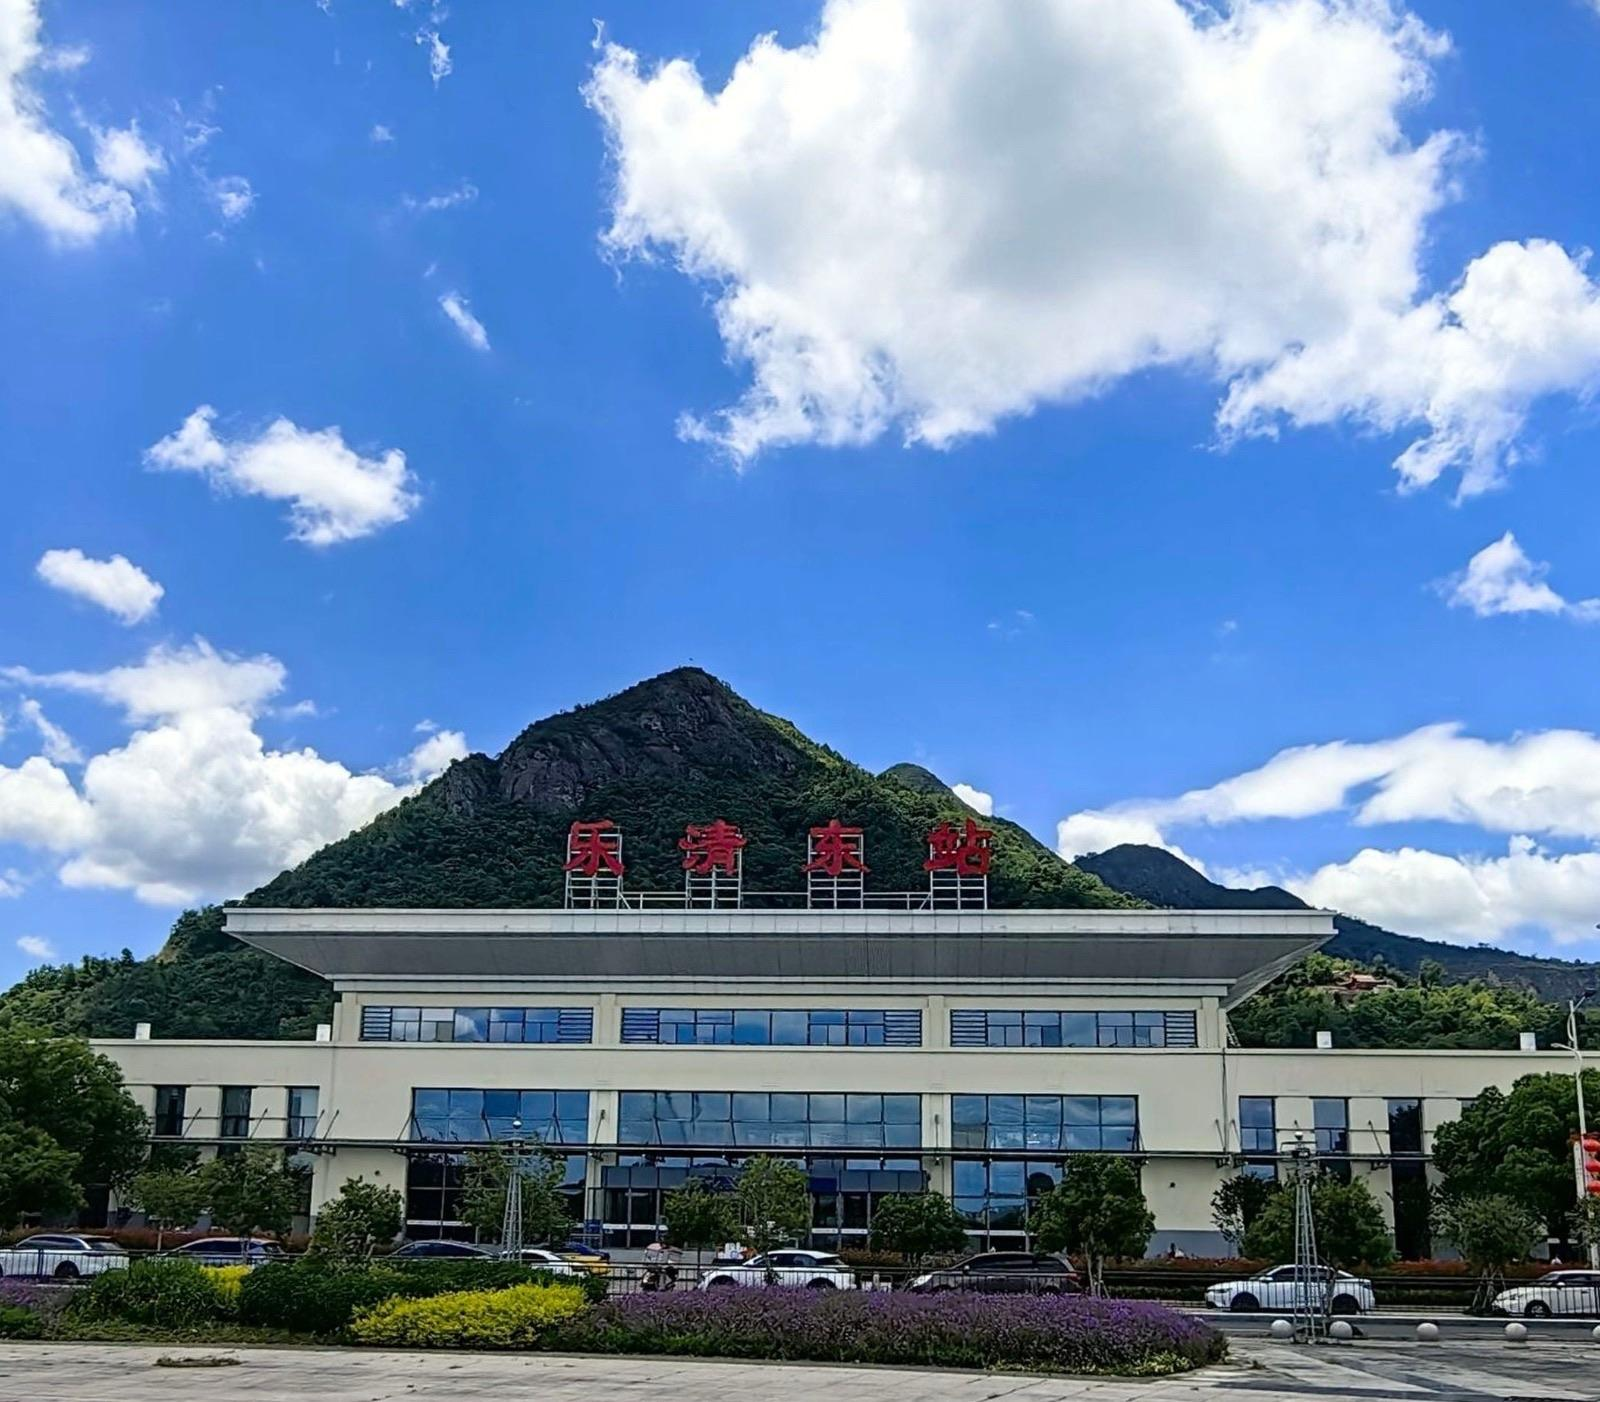
地标名称：乐清东站
所在城市：温州市·乐清市